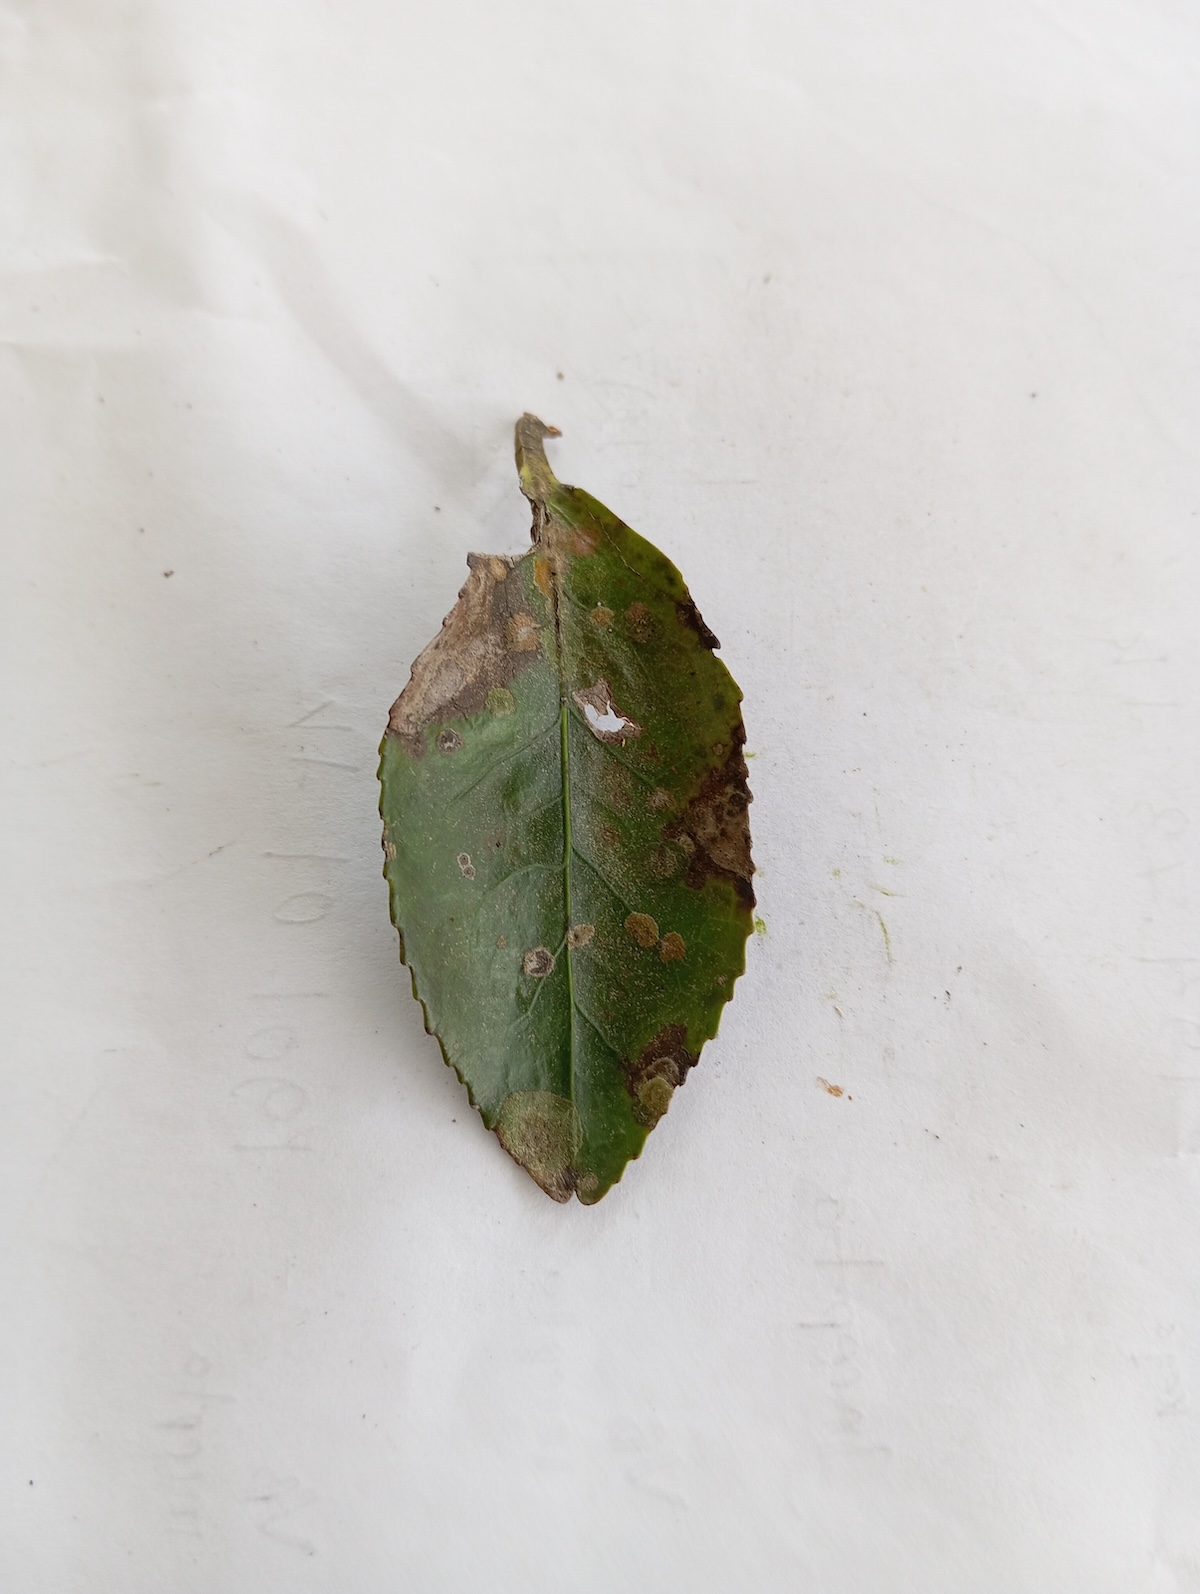
Label: Brown Blight